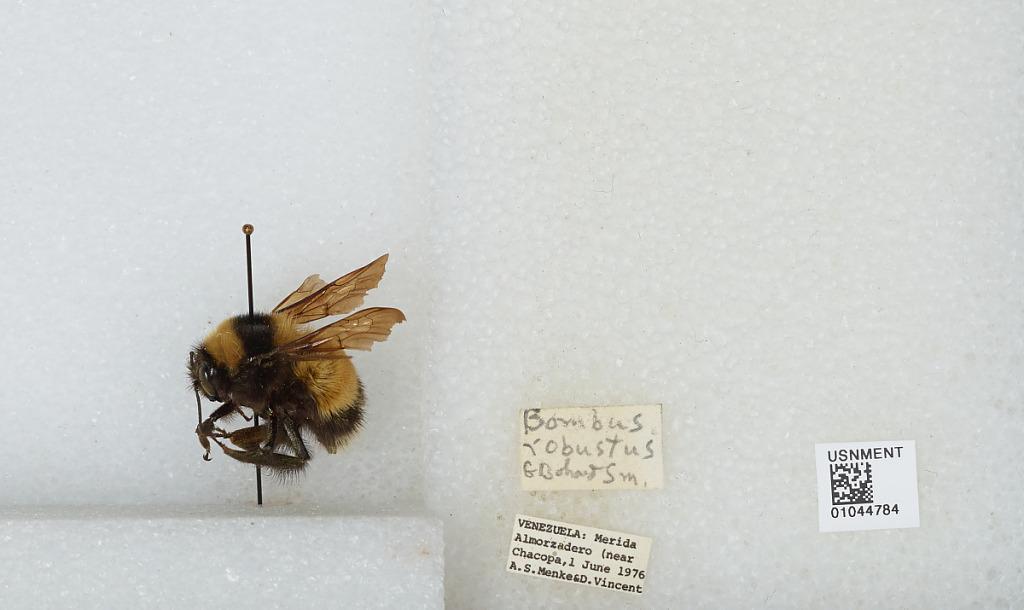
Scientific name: Bombus sp.
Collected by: A. Menke & D. Vincent
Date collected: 1976-6-1
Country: Venezuela
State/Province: Merida
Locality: Almorzadero (near Chacopa)